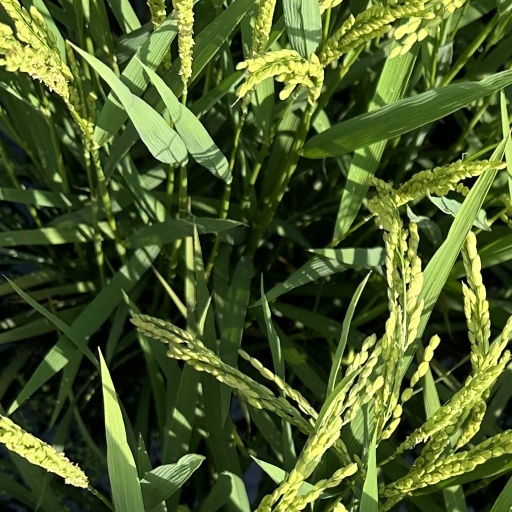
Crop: rice